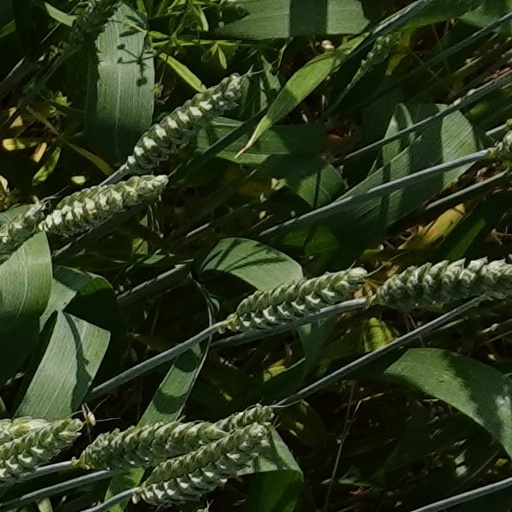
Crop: wheat